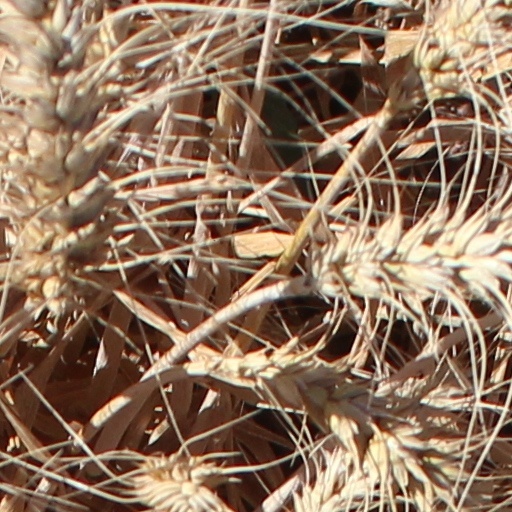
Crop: wheat